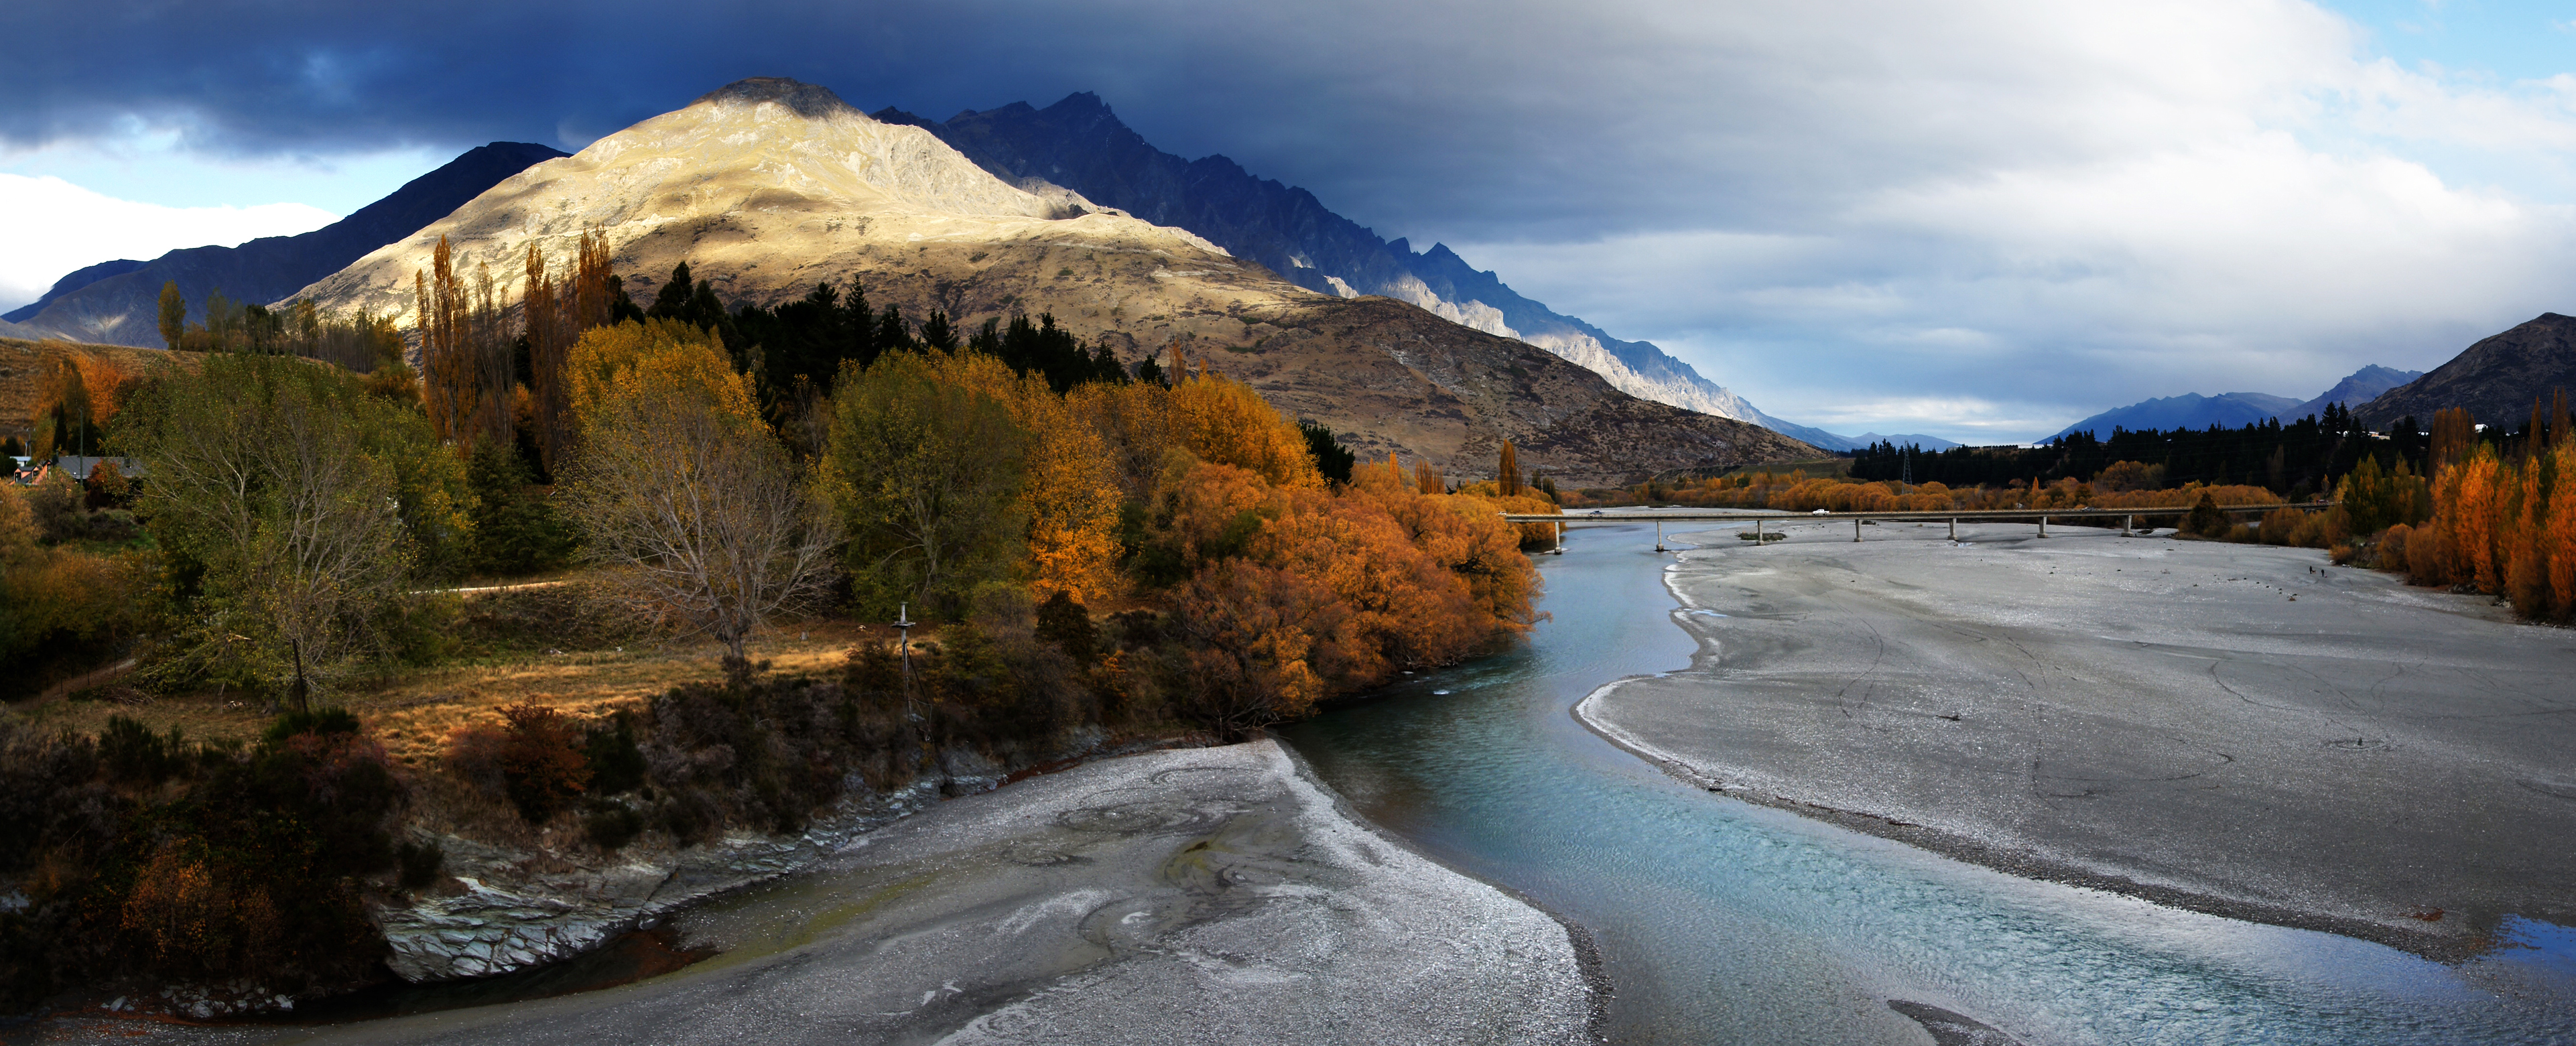
landscape, wilderness, mountain, snow, winter, morning, lake, river, valley, mountain range, panorama, reflection, autumn, reservoir, national park, season, body of water, mountains, alps, queenstown, fourseasons, sonydslra580, shotoverriverotago, braidedriver, volvob12b, loch, landform, geographical feature, mountainous landforms